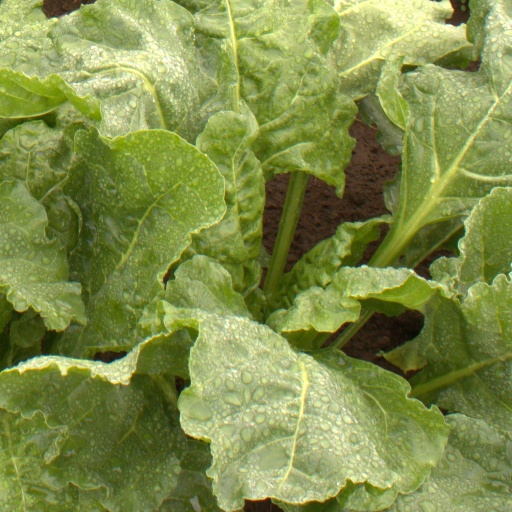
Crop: sugar beet